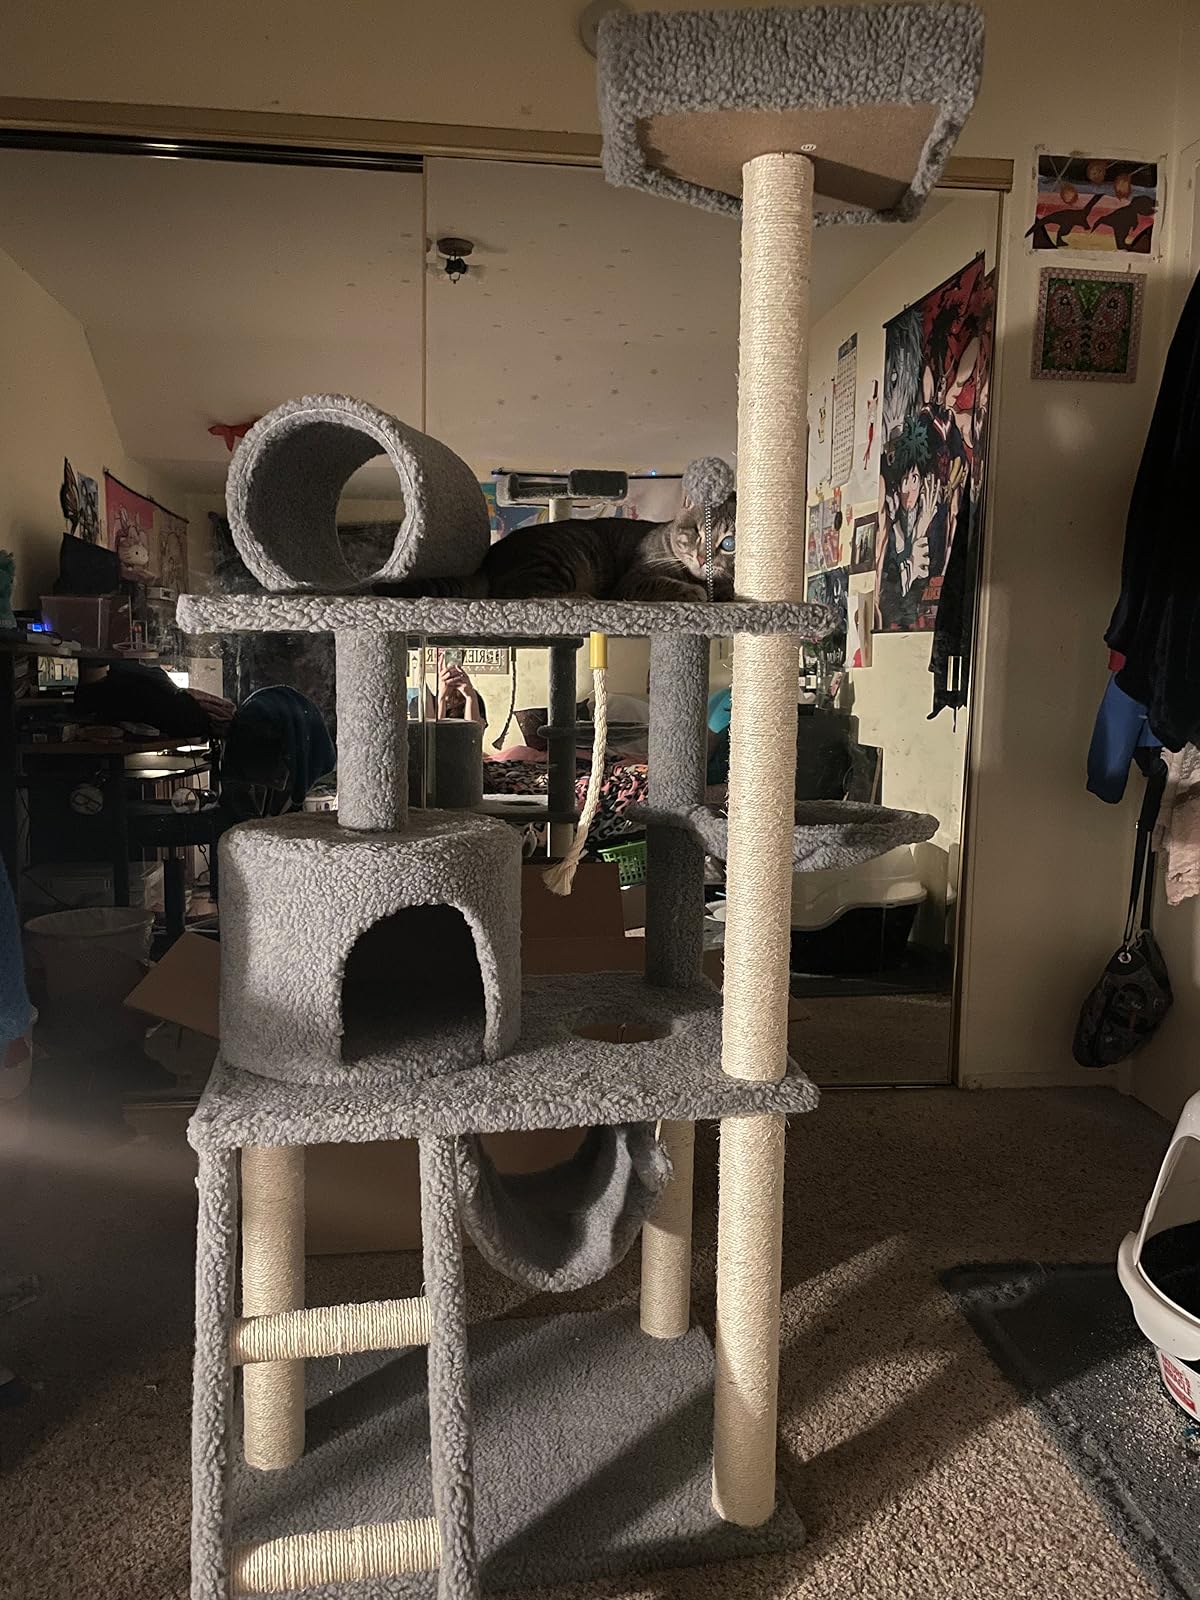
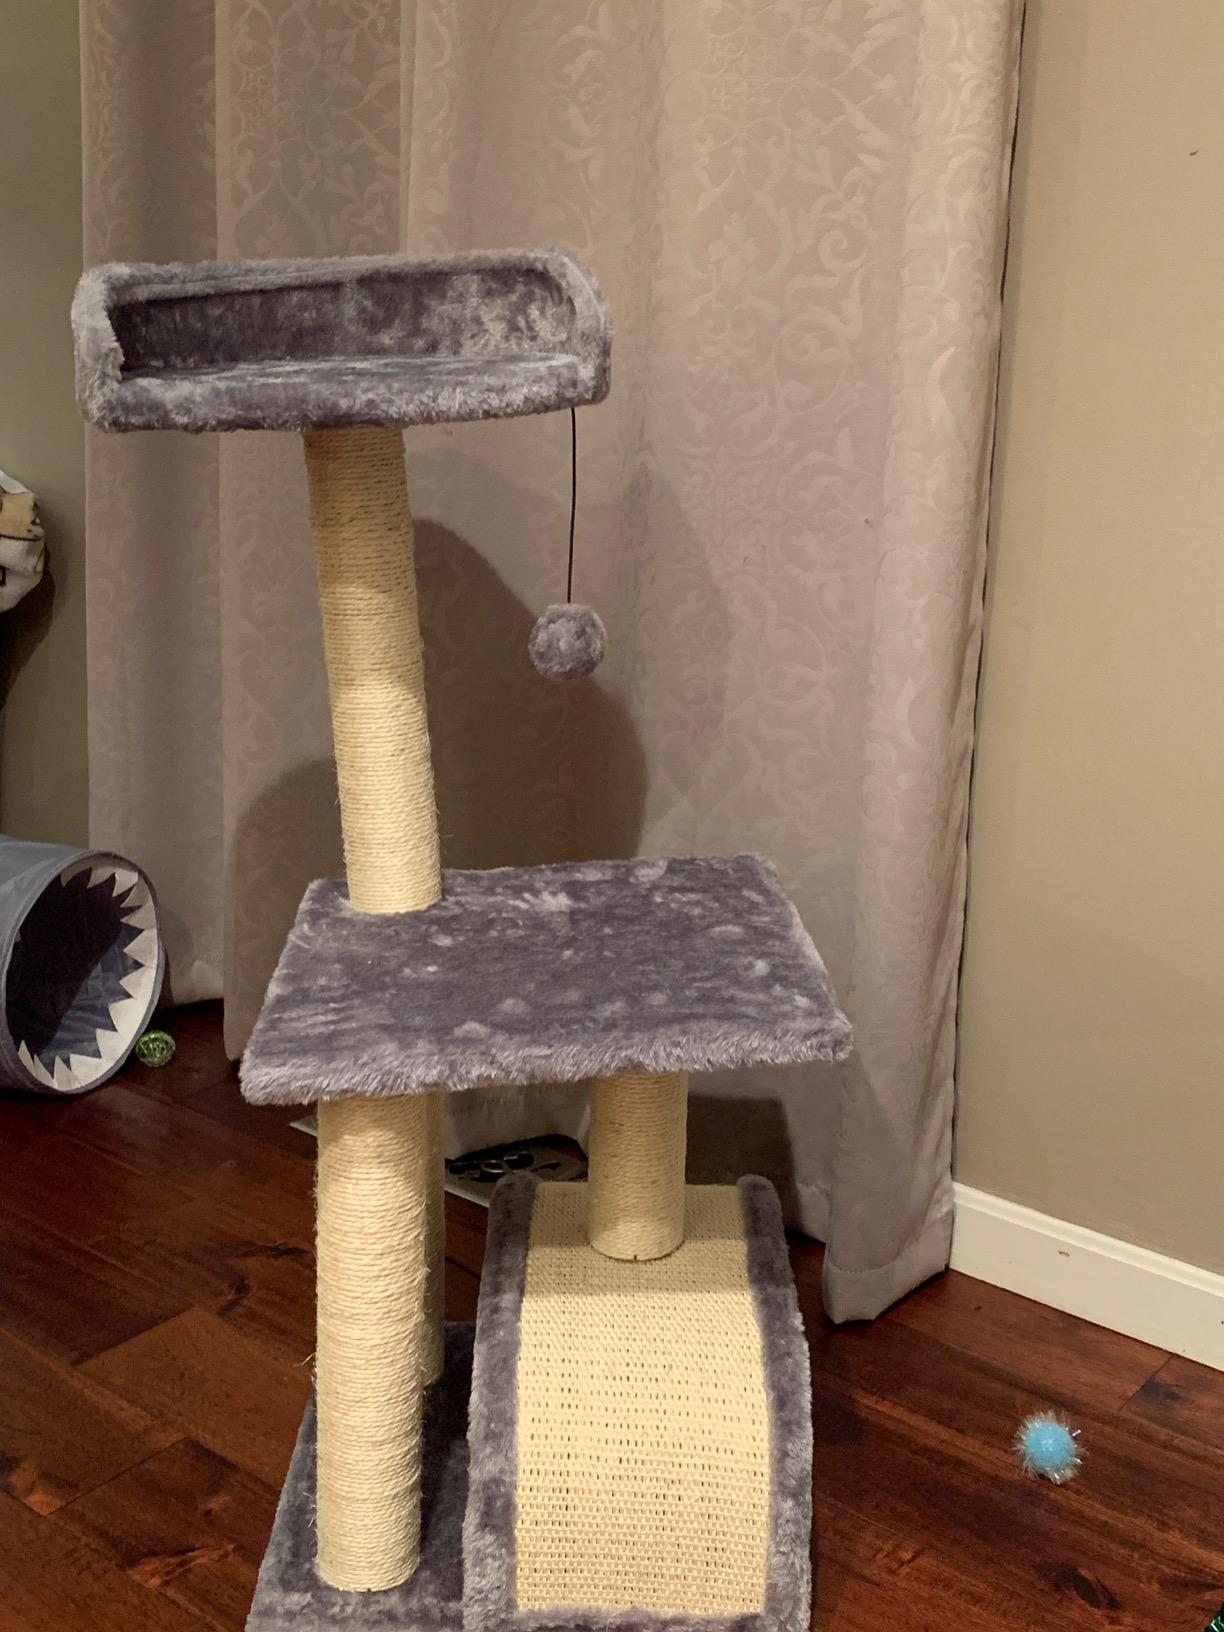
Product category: items_cat tree
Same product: no